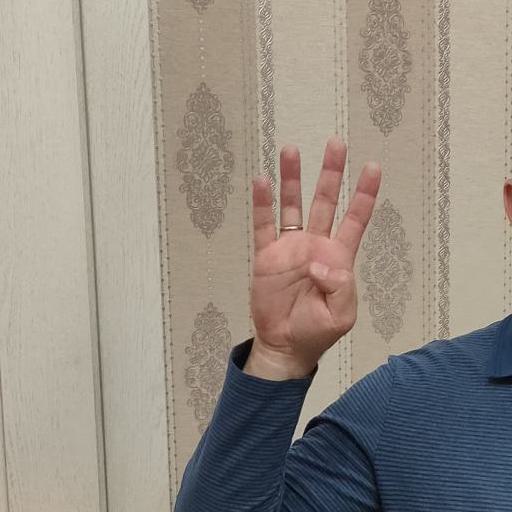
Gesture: four